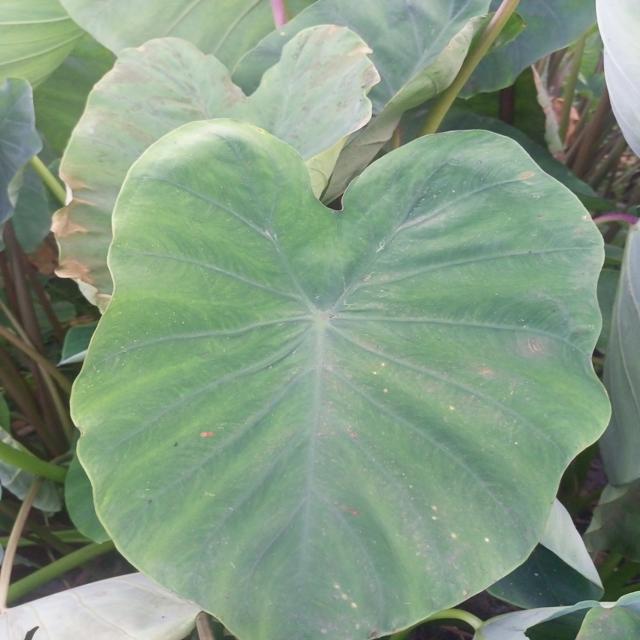
Label: Early_Blight